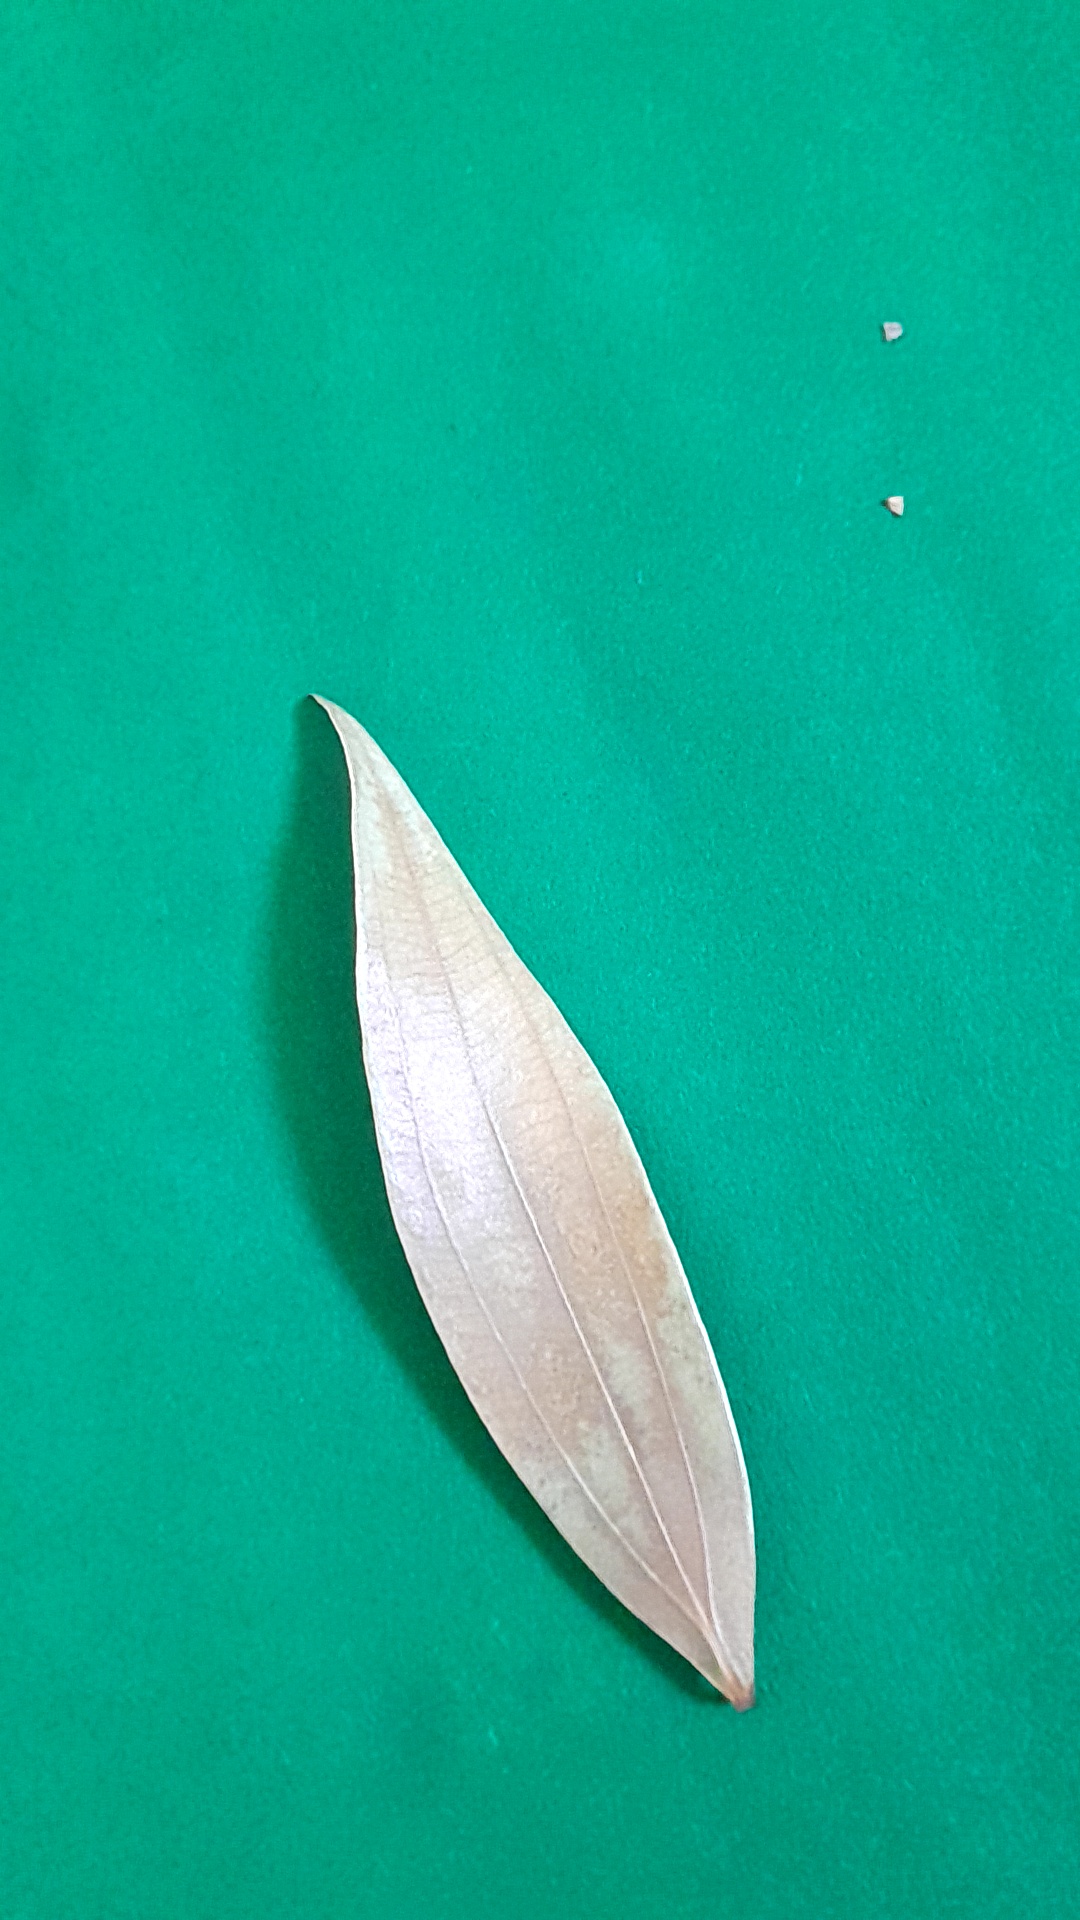
Label: Dry Leaf